Middle German Chemical Triangle

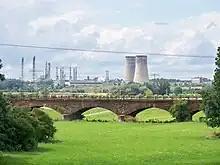
Leuna industrial complex

The Middle German Chemical Triangle ( or locally just "Chemiedreieck") is the industrial conurbation around the cities and towns of Halle (Saale), Merseburg and Bitterfeld in the North German state of Saxony-Anhalt and Leipzig and Schkeuditz in the Free State of Saxony. Its name is derived from the dominant industries of the region – the chemical and oil refining industries.